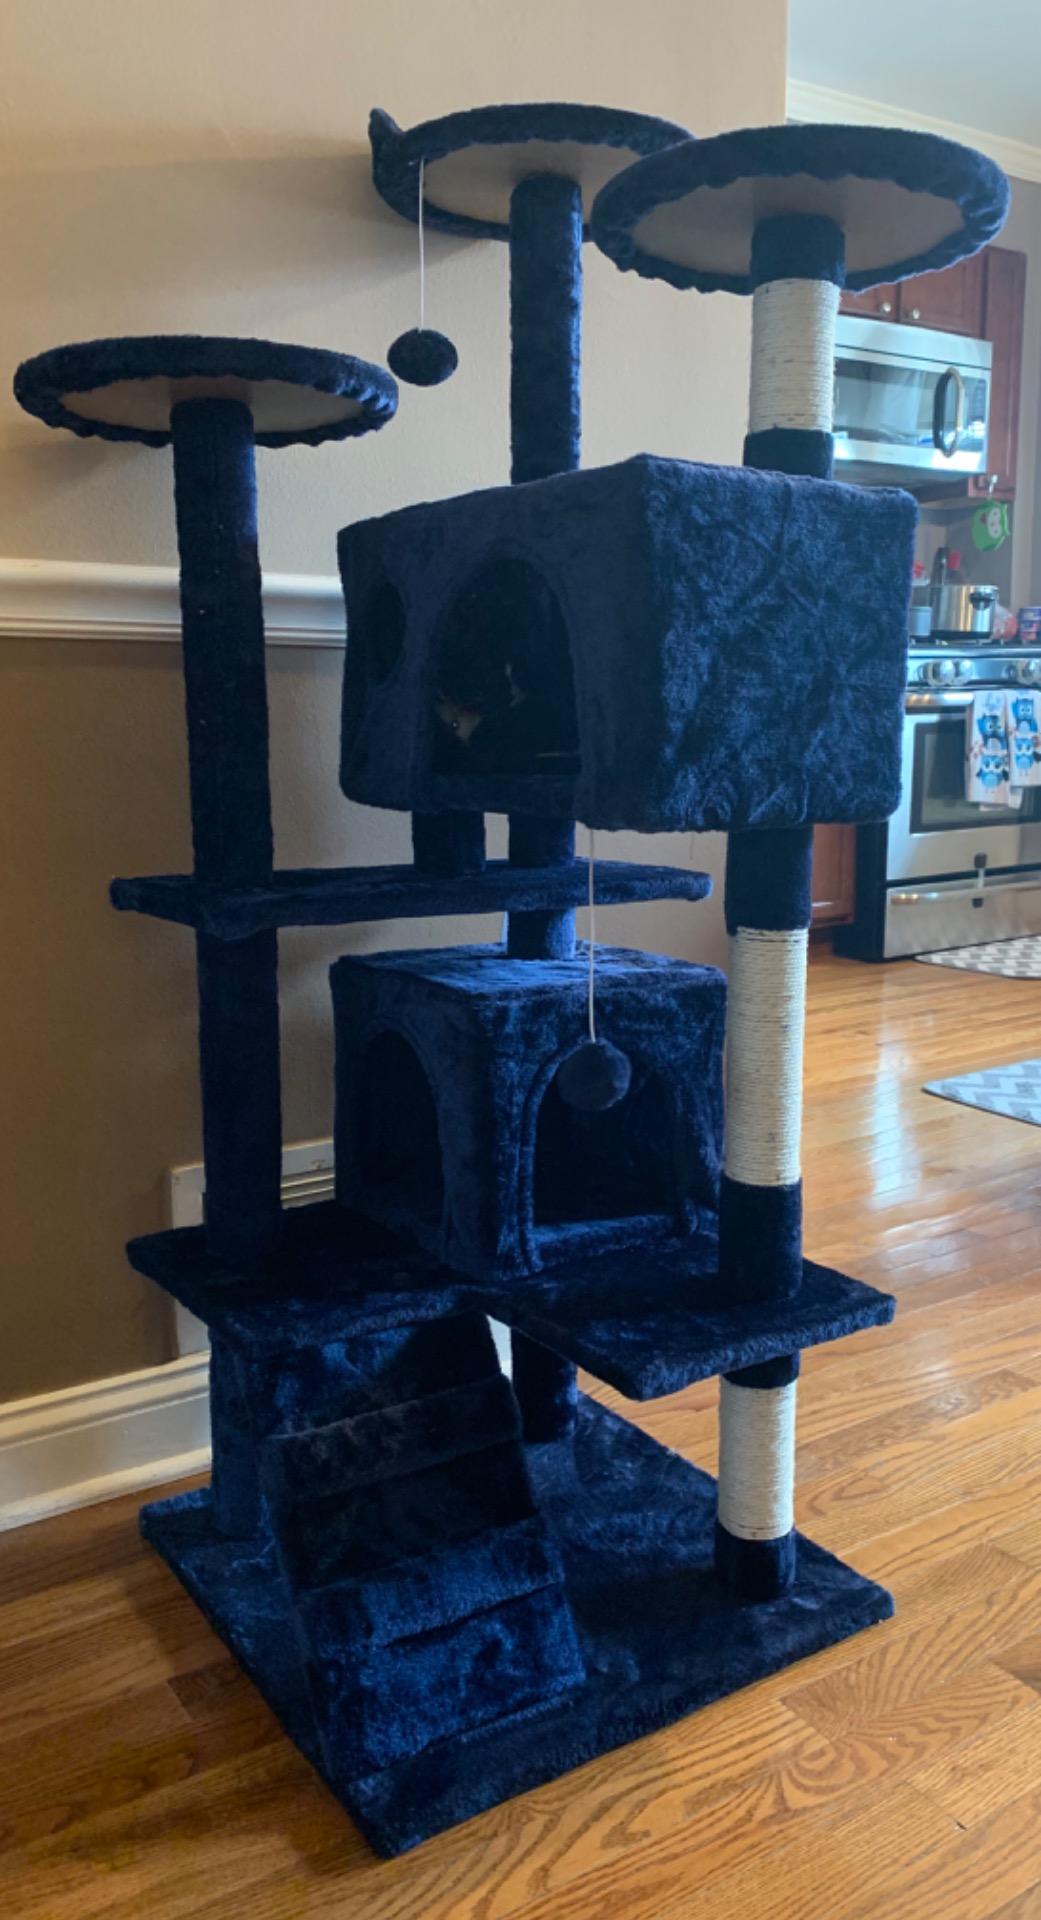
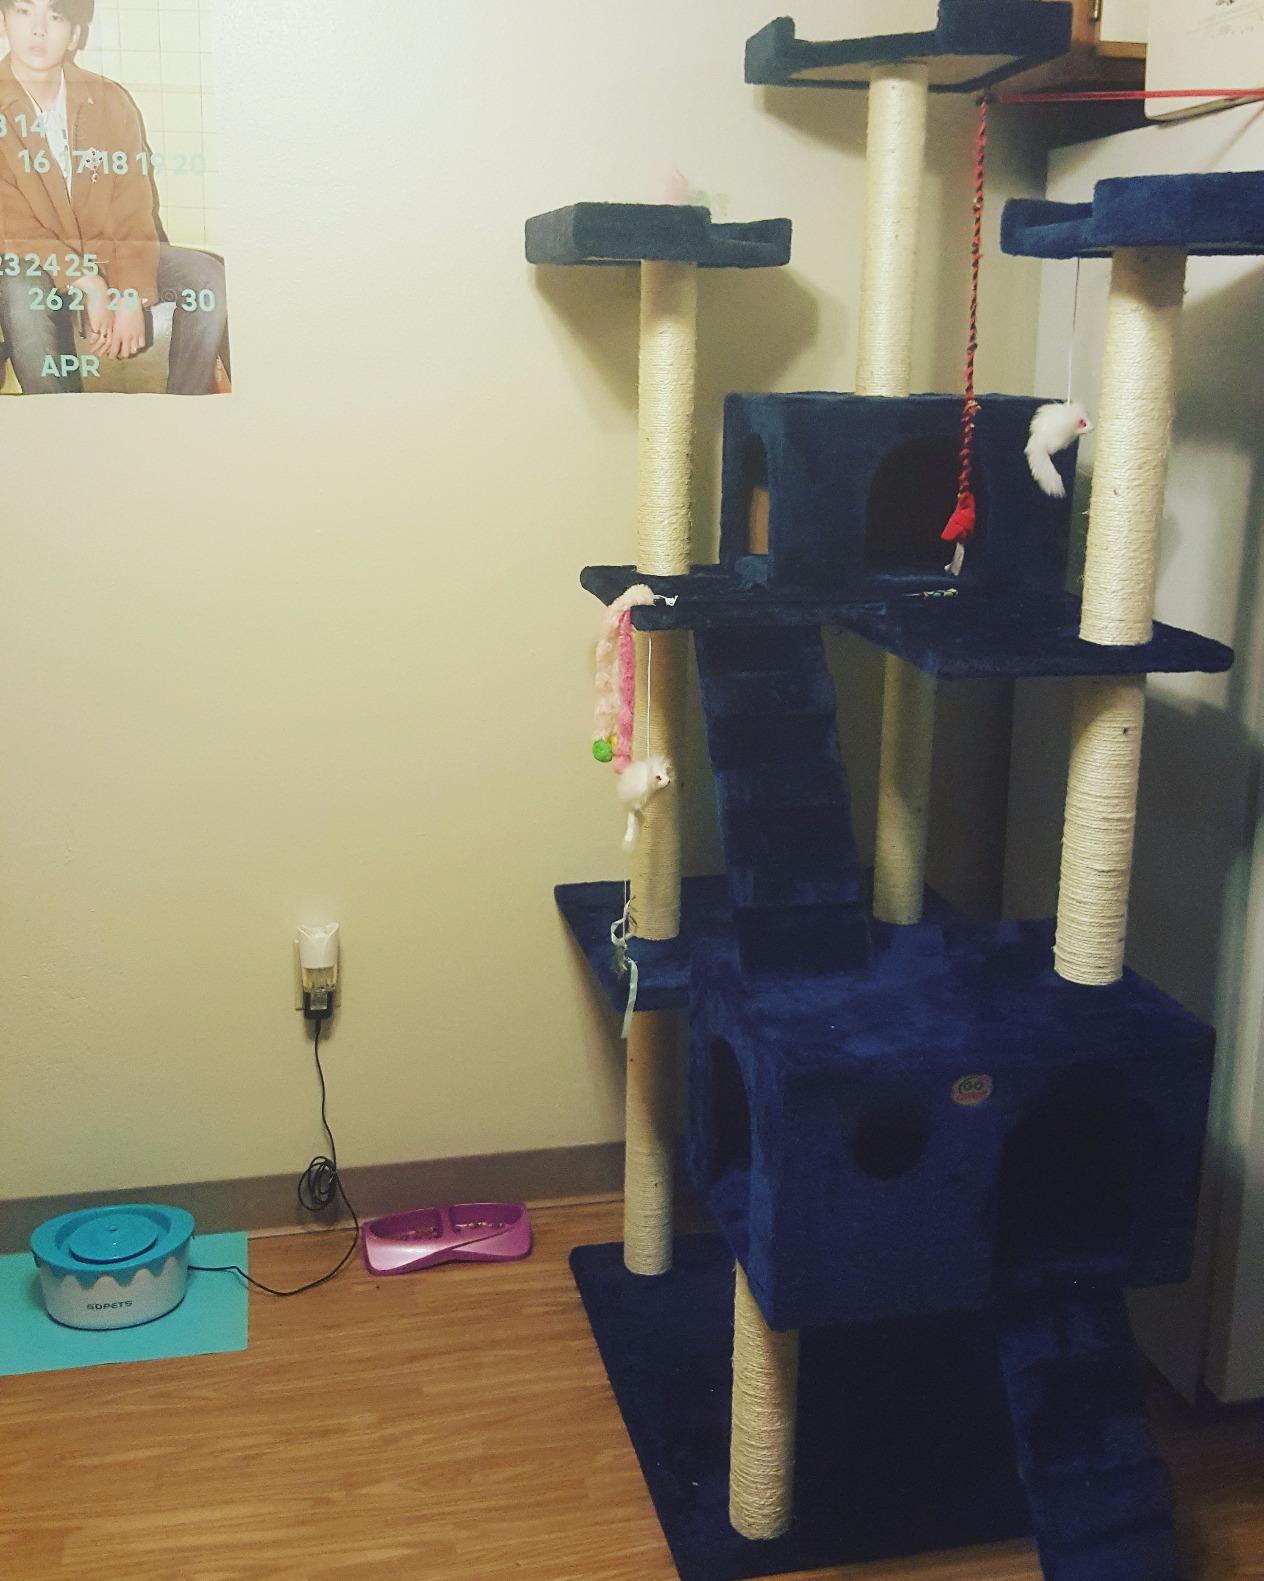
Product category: items_cat tree
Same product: no